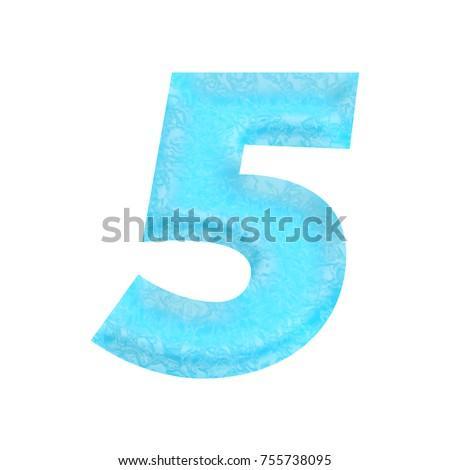
rich blue water themed number in a 3d illustration with a wavy rippled liquid crisp clear water texture and basic bold font isolated on a white background with clipping path .